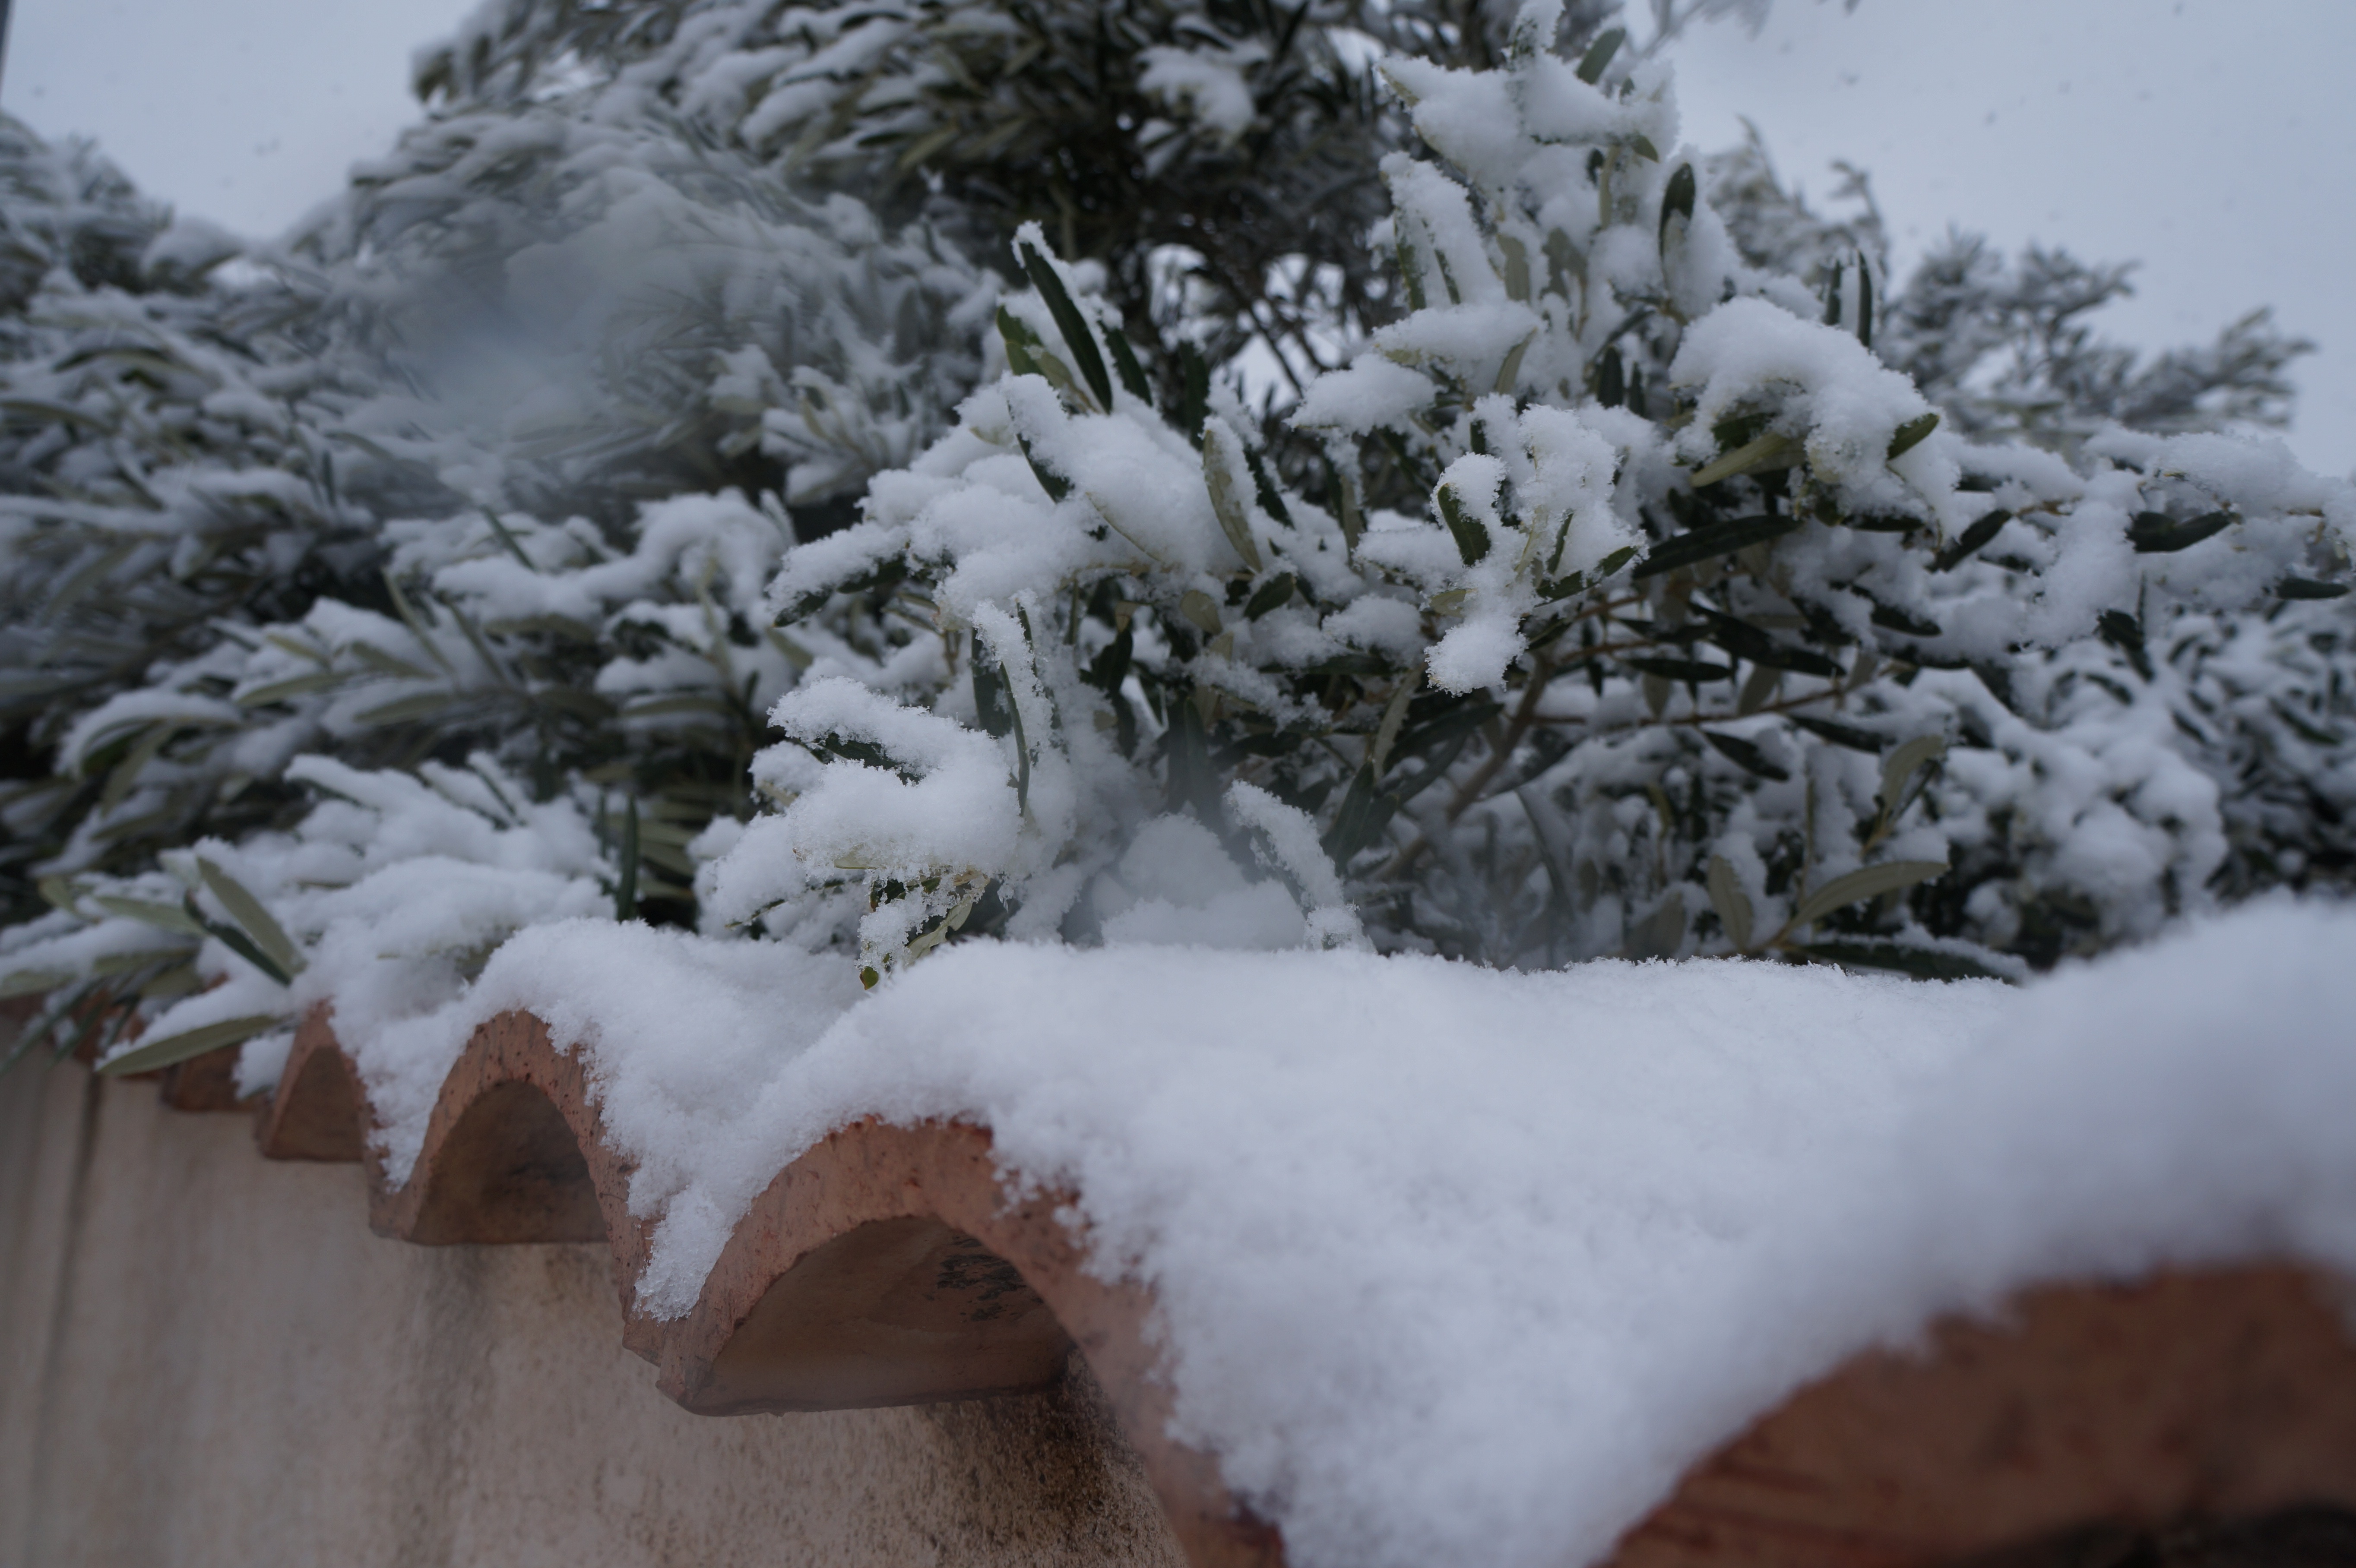
branch, snow, winter, white, frost, weather, season, winter landscape, blizzard, freezing, winter storm, rain and snow mixed